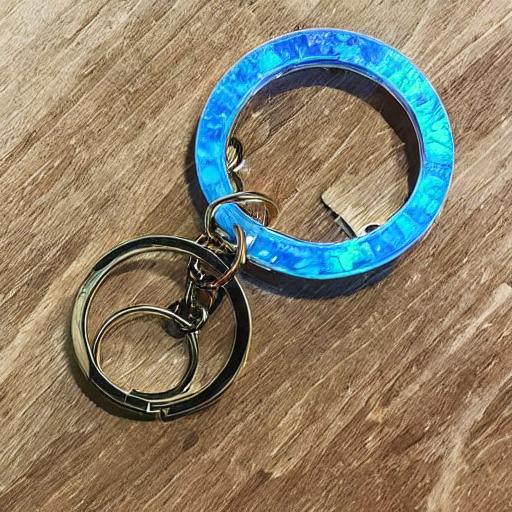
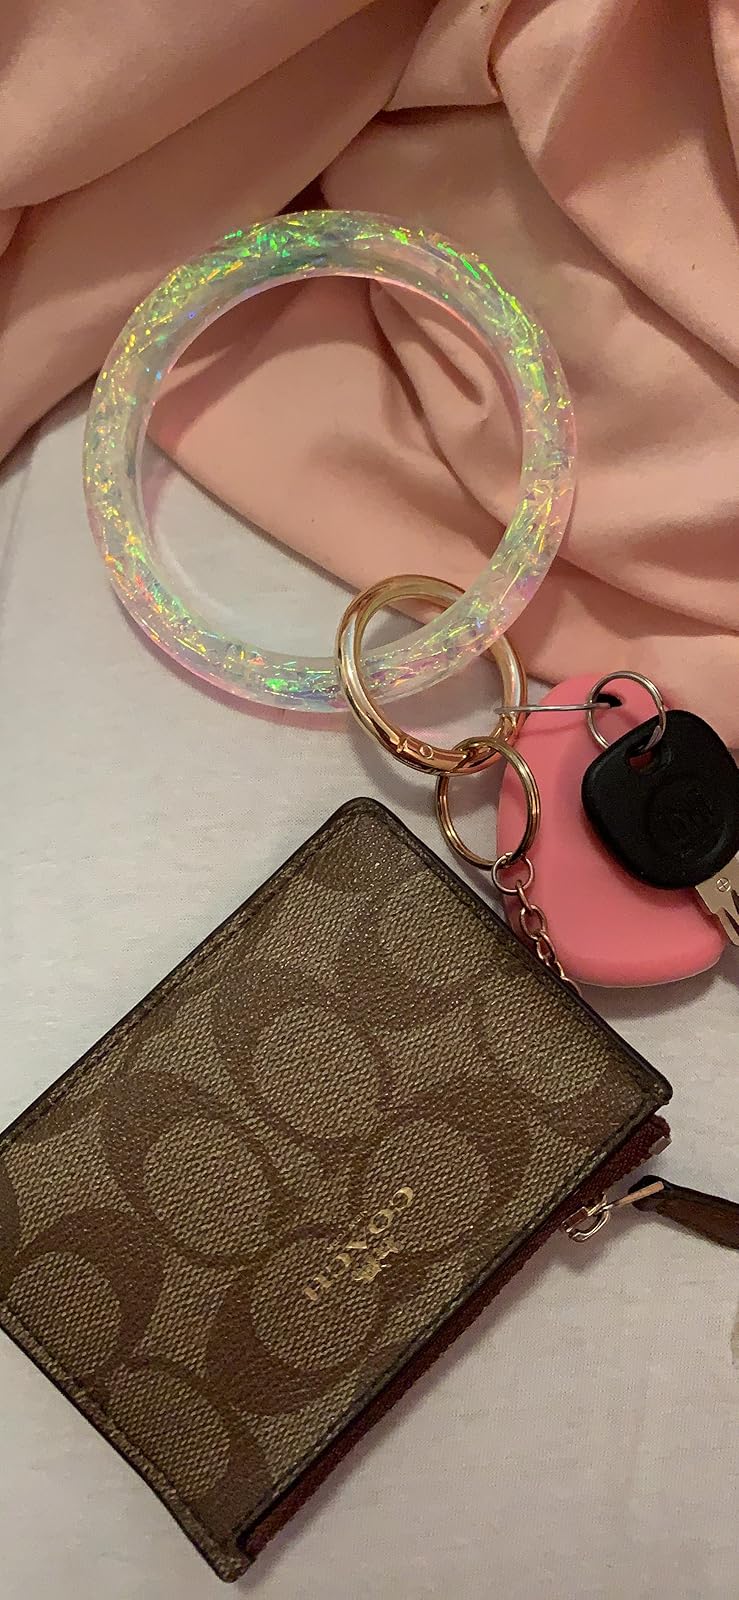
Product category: accessories_keychain
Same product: no